Association football during World War I

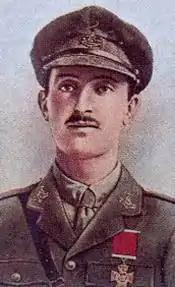
Donald Simpson Bell V.C.

When World War I was declared in 1914, it had a negative effect on association football; in some countries competitions were suspended and players signed up to fight, resulting in the deaths of many players. Frederick Wall, Secretary of the Football Association, famously implied Jimmy Hogan was a traitor for spending the duration of World War I in Europe.